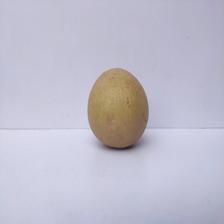
Size: Large